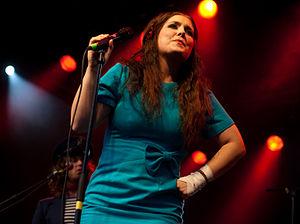
Miss Li, de son vrai nom Linda Carlsson, est une chanteuse suédoise née le 6 juillet 1982 à Borlänge, en Suède.